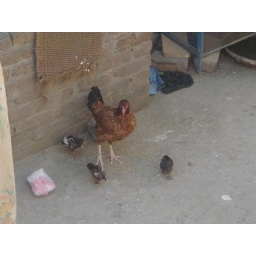
looking over the top into in the next house's hen house !